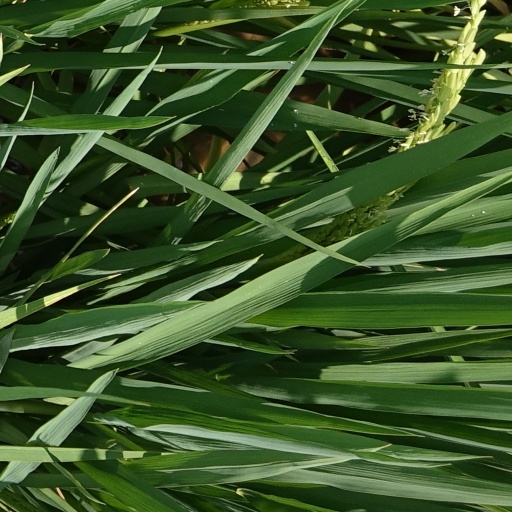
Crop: rice